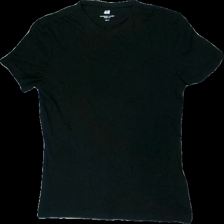
View: front
Type: T-shirt
Category: Ladies
Brand: H&M
Colors: Black
Material: 100% cotton
Cut: Regular, C-collar
Size: M
Season: All
Price range: <50
Recommended usage: Recycle
Description: Black women's t-shirt from H&M, size M. Covered in pet hair and in okay condition.